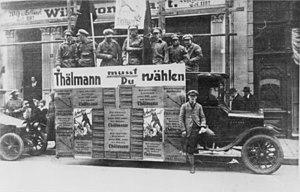
L'élection présidentielle allemande de 1925 est la première élection au suffrage universel direct du président du Reich, le chef de l'État de la république de Weimar. Le premier président, Friedrich Ebert, décédé le 28 février 1925, avait été élu indirectement, par l'Assemblée nationale de Weimar, mais la Constitution de Weimar exigeait que son successeur soit élu par le « peuple allemand dans son ensemble ». Après deux tours de scrutin, les 29 mars et 26 avril, Paul von Hindenburg est élu deuxième président du Reich.
Le Parti communiste d'Allemagne était un parti politique allemand, fondé en décembre 1918 dans le contexte de la révolution allemande de 1918-1919, autour de la Ligue spartakiste.